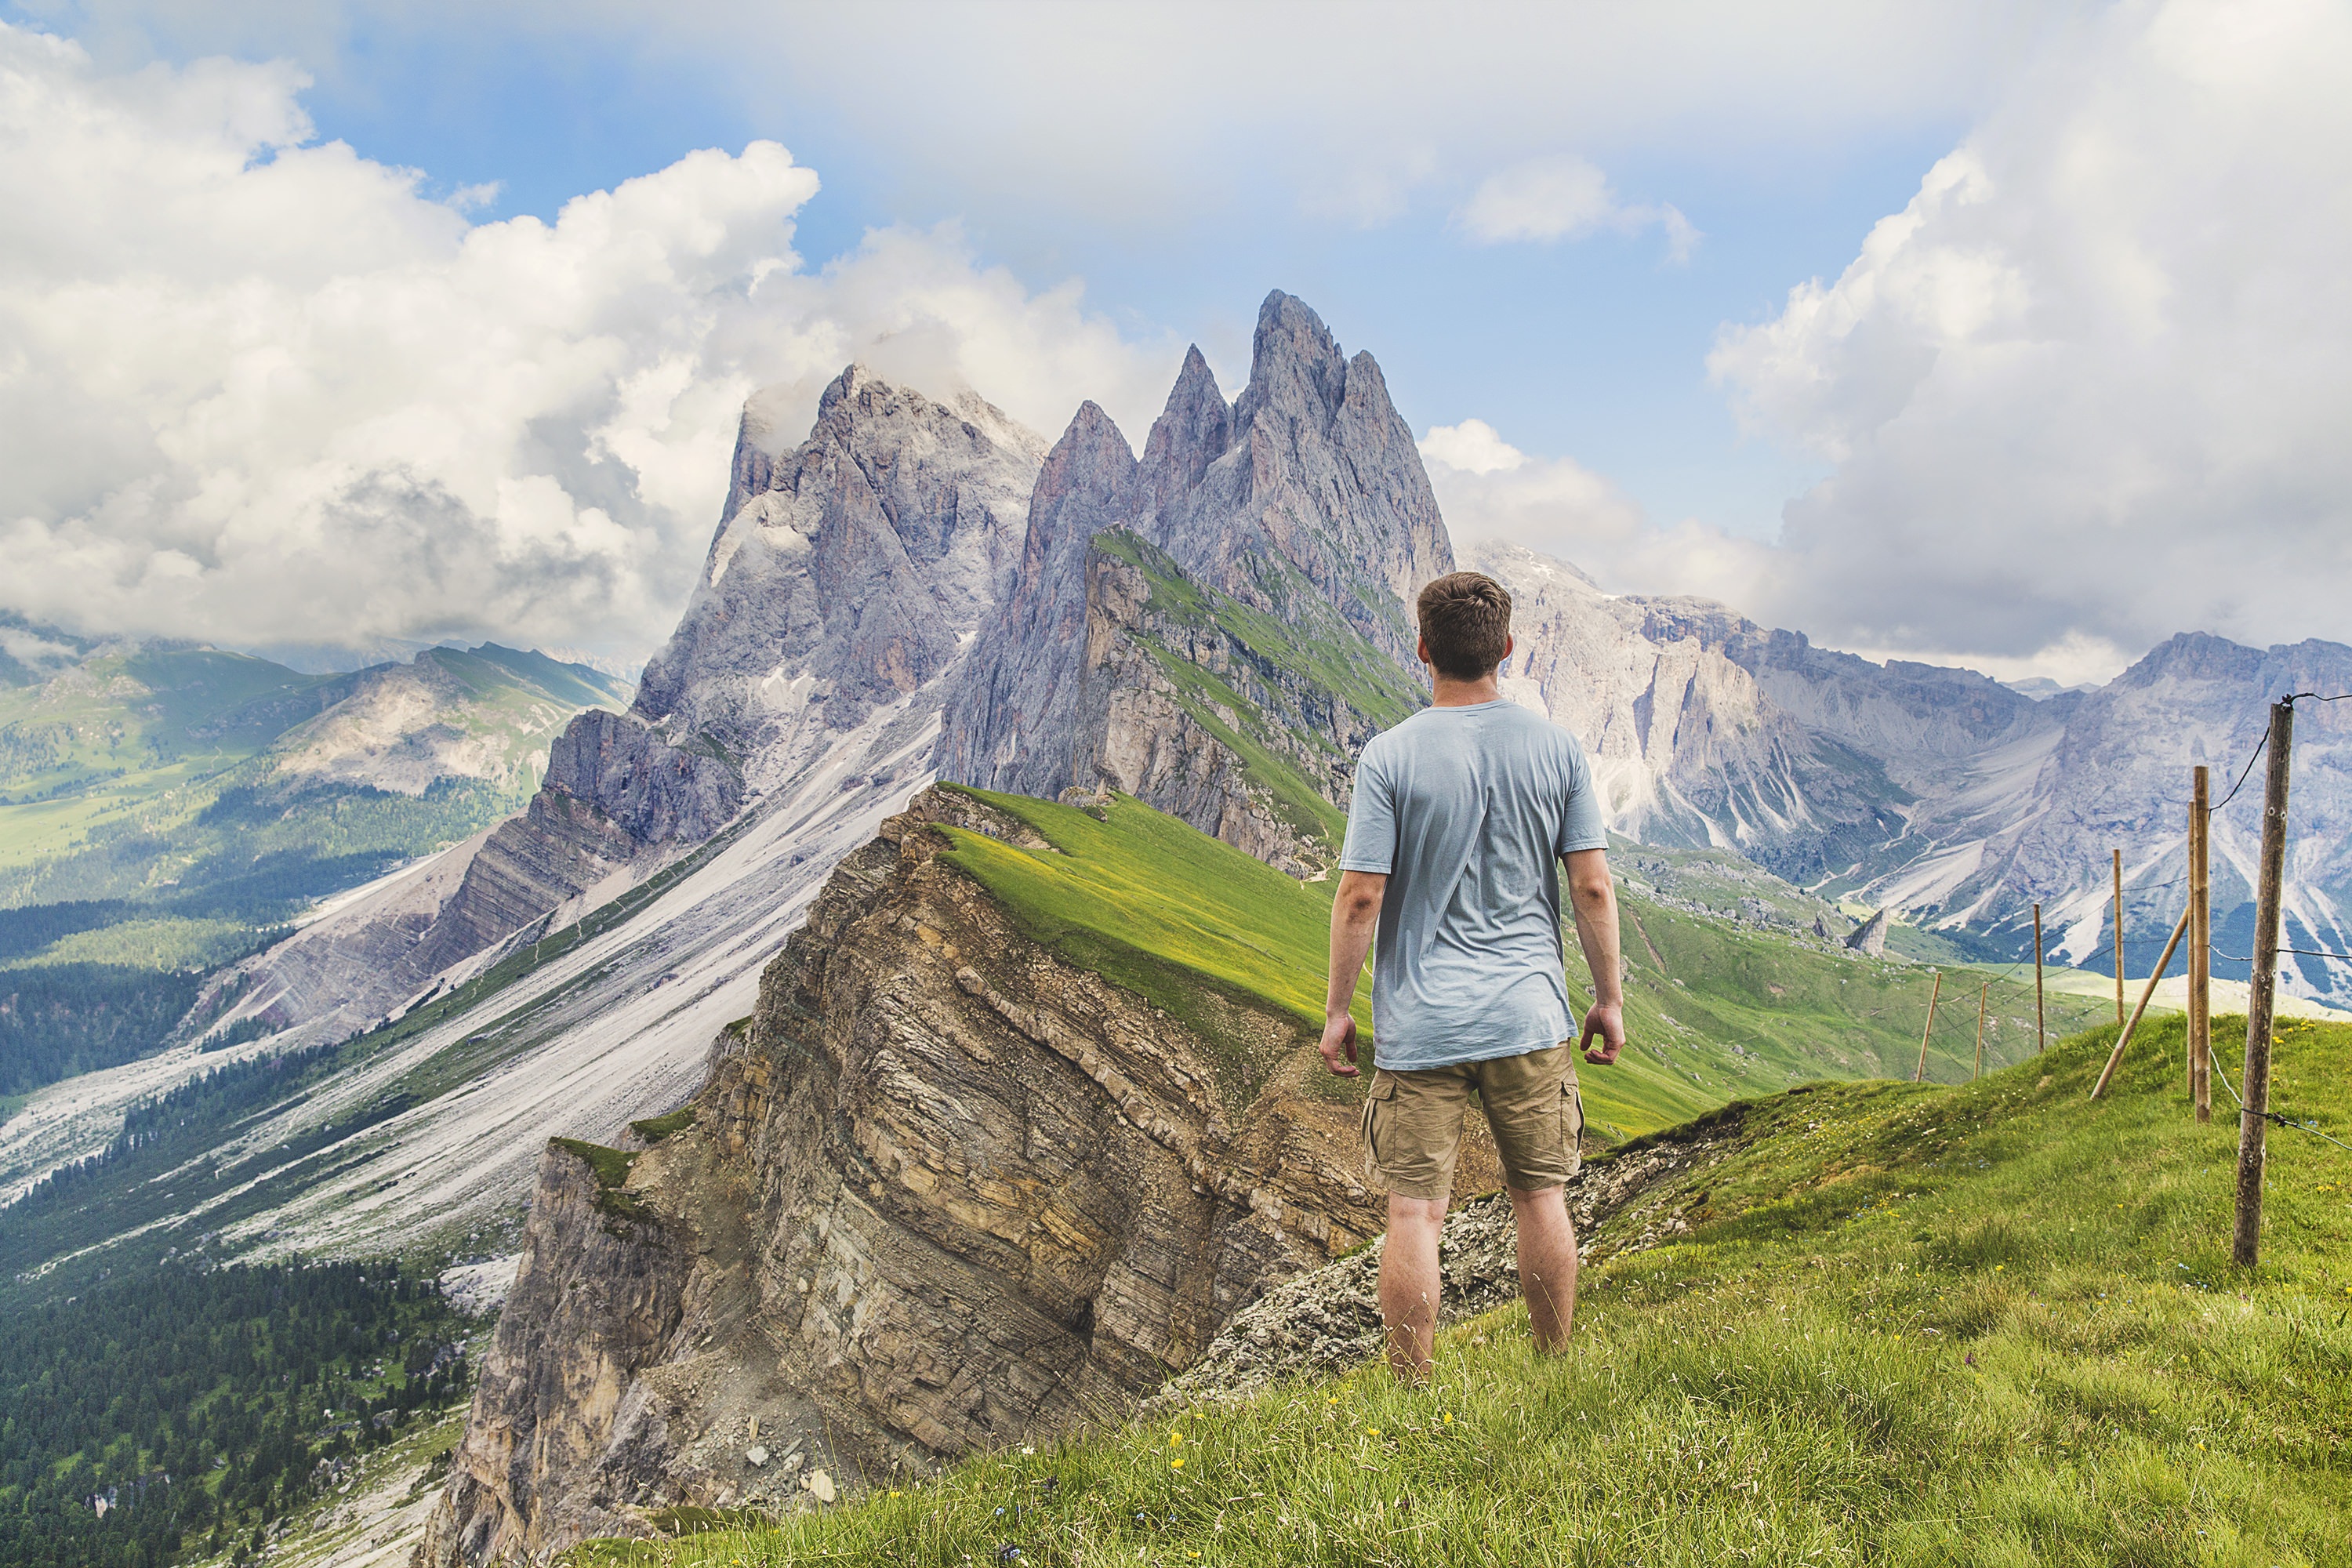
landscape, nature, grass, wilderness, walking, mountain, sky, hiking, trail, meadow, adventure, view, valley, mountain range, summer, vacation, travel, cliff, high, scenic, hike, extreme sport, tourism, terrain, ridge, summit, majestic, climb, rocks, outdoors, hills, sports, mountains, alps, backpacking, plateau, pinnacles, mountain pass, mountain peaks, mountainous landforms